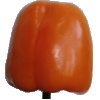
Label: Pepper Orange 1